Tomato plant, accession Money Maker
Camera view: vertical (180 deg); turntable rotation: 0 degrees
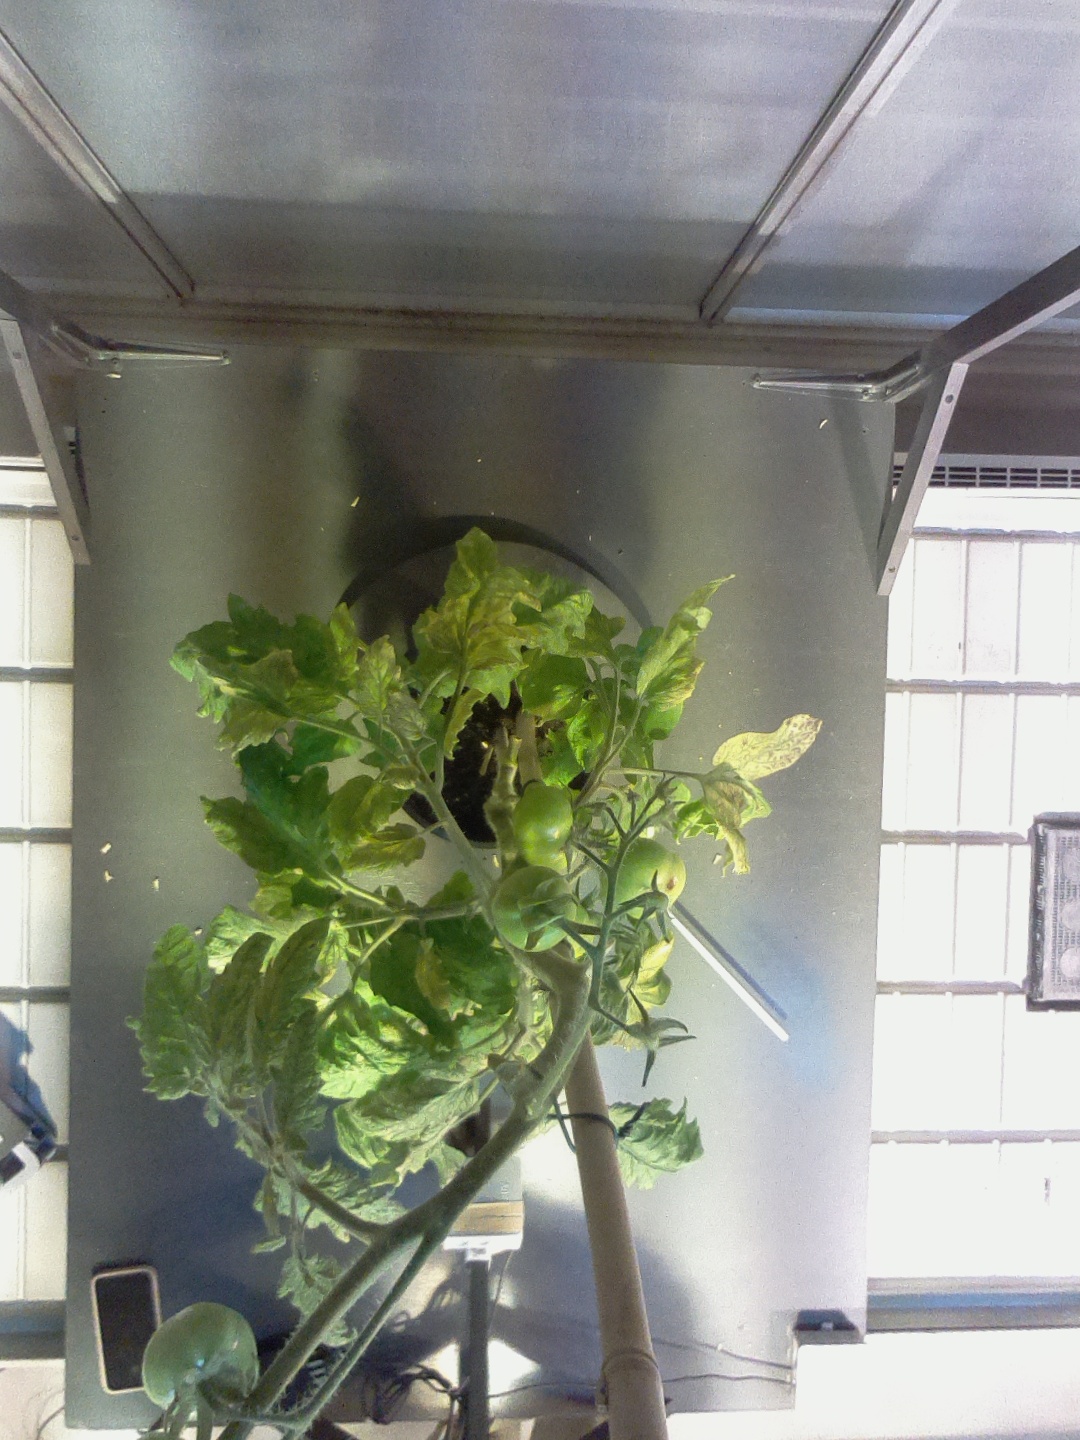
BBCH growth stage 77: 70%-80% of final fruit size